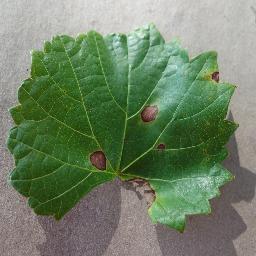
Label: Grape___Black_rot